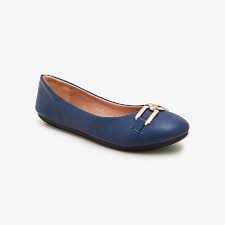
Label: Ballet Flat